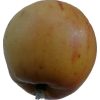
Label: apple